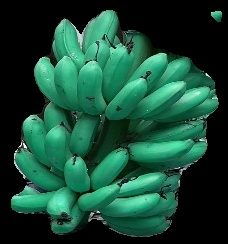
Variety: rasbale
Grade: grade1